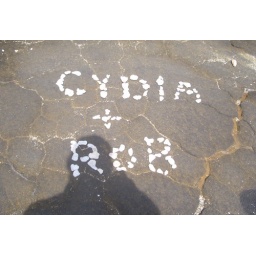
placing white rocks over the black land